Crosskirk Broch

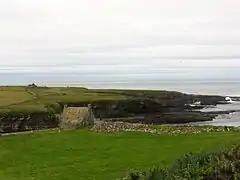
St Mary's Chapel, Crosskirk, from a distance. The chapel is outlined against the sea near the left of the picture. It stands about to the south of the broch.

The main crop was barley. Samples found at Crosskirk and Bu also include the seeds of other plants such as fat hen, sorrel and chick weed. This mix was probably deliberate, since the other seeds have medical and nutritional value. Cattle and some sheep were raised, and were supported through the winters.